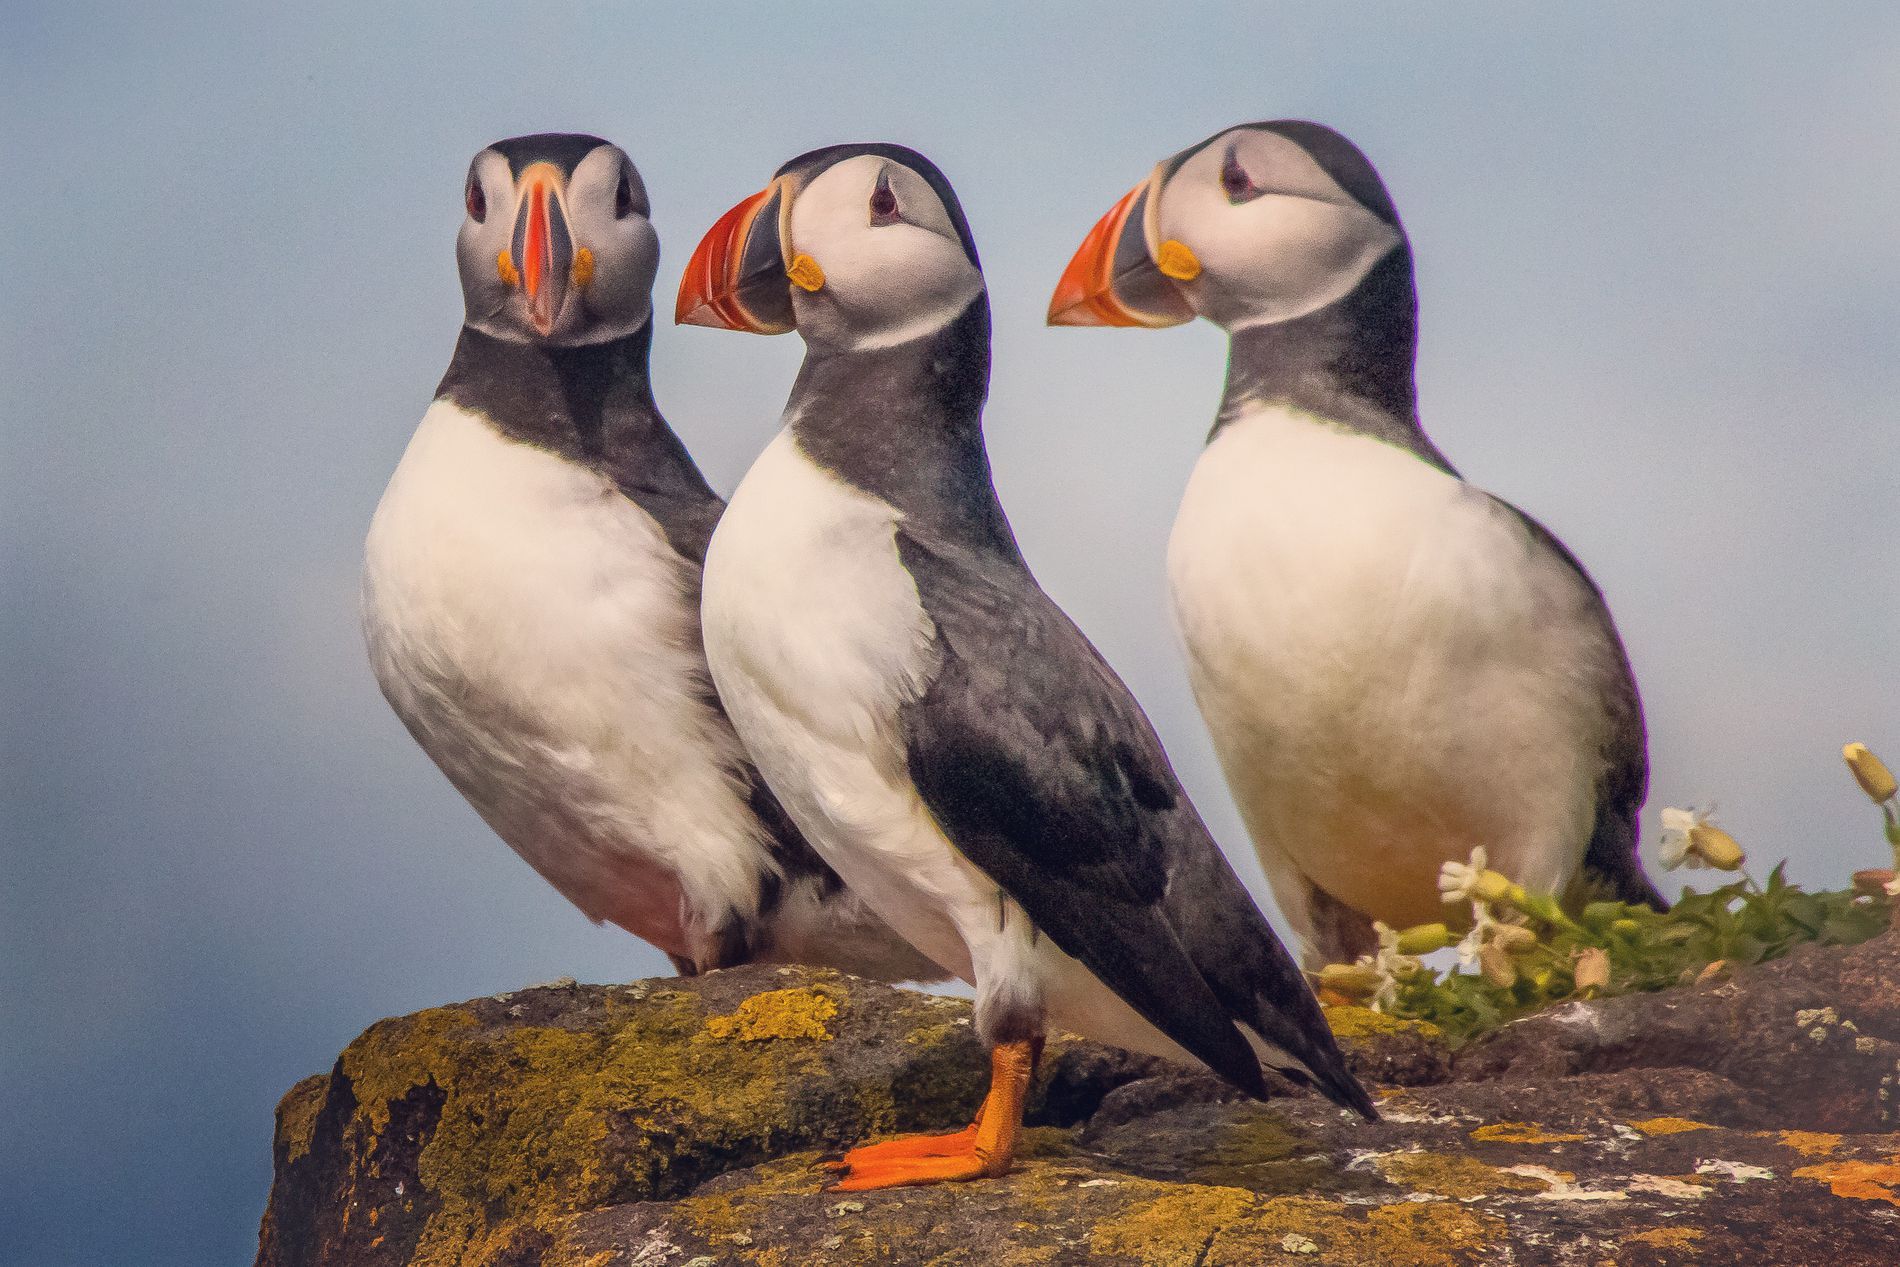
Puffins on Rocky Outcrop
Image of Three puffins standing closely together, on a rocky outcropping. They are looking in different directions. The rocky outcropping is textured and shows patches of green and yellow vegetation. The background is a clear sky.
Close shot, the image feels like a charming portrait of three puffin friends. The rocky outcropping, with its rugged texture and bits of greenery, suggests a wild, natural habitat. The sky color and soft, natural lighting adds to the serene and peaceful atmosphere.
Labels: Animal, Bird, Puffin, Mammal, Rat, Rodent, Beak, Rocky Outcropping, Plants, Sky, Puffins, Rocky outcrop
Camera: Canon Canon EOS 70D
Lens: EF75-300mm f/4-5.6
Aperture: F18
Exposure: 1/2500 sec
ISO: 1000
Focal length: 300